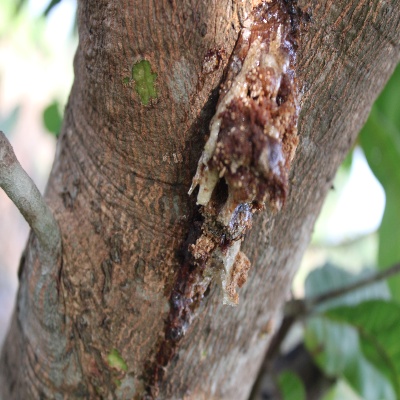
Crop: Cashew
Condition: gumosis